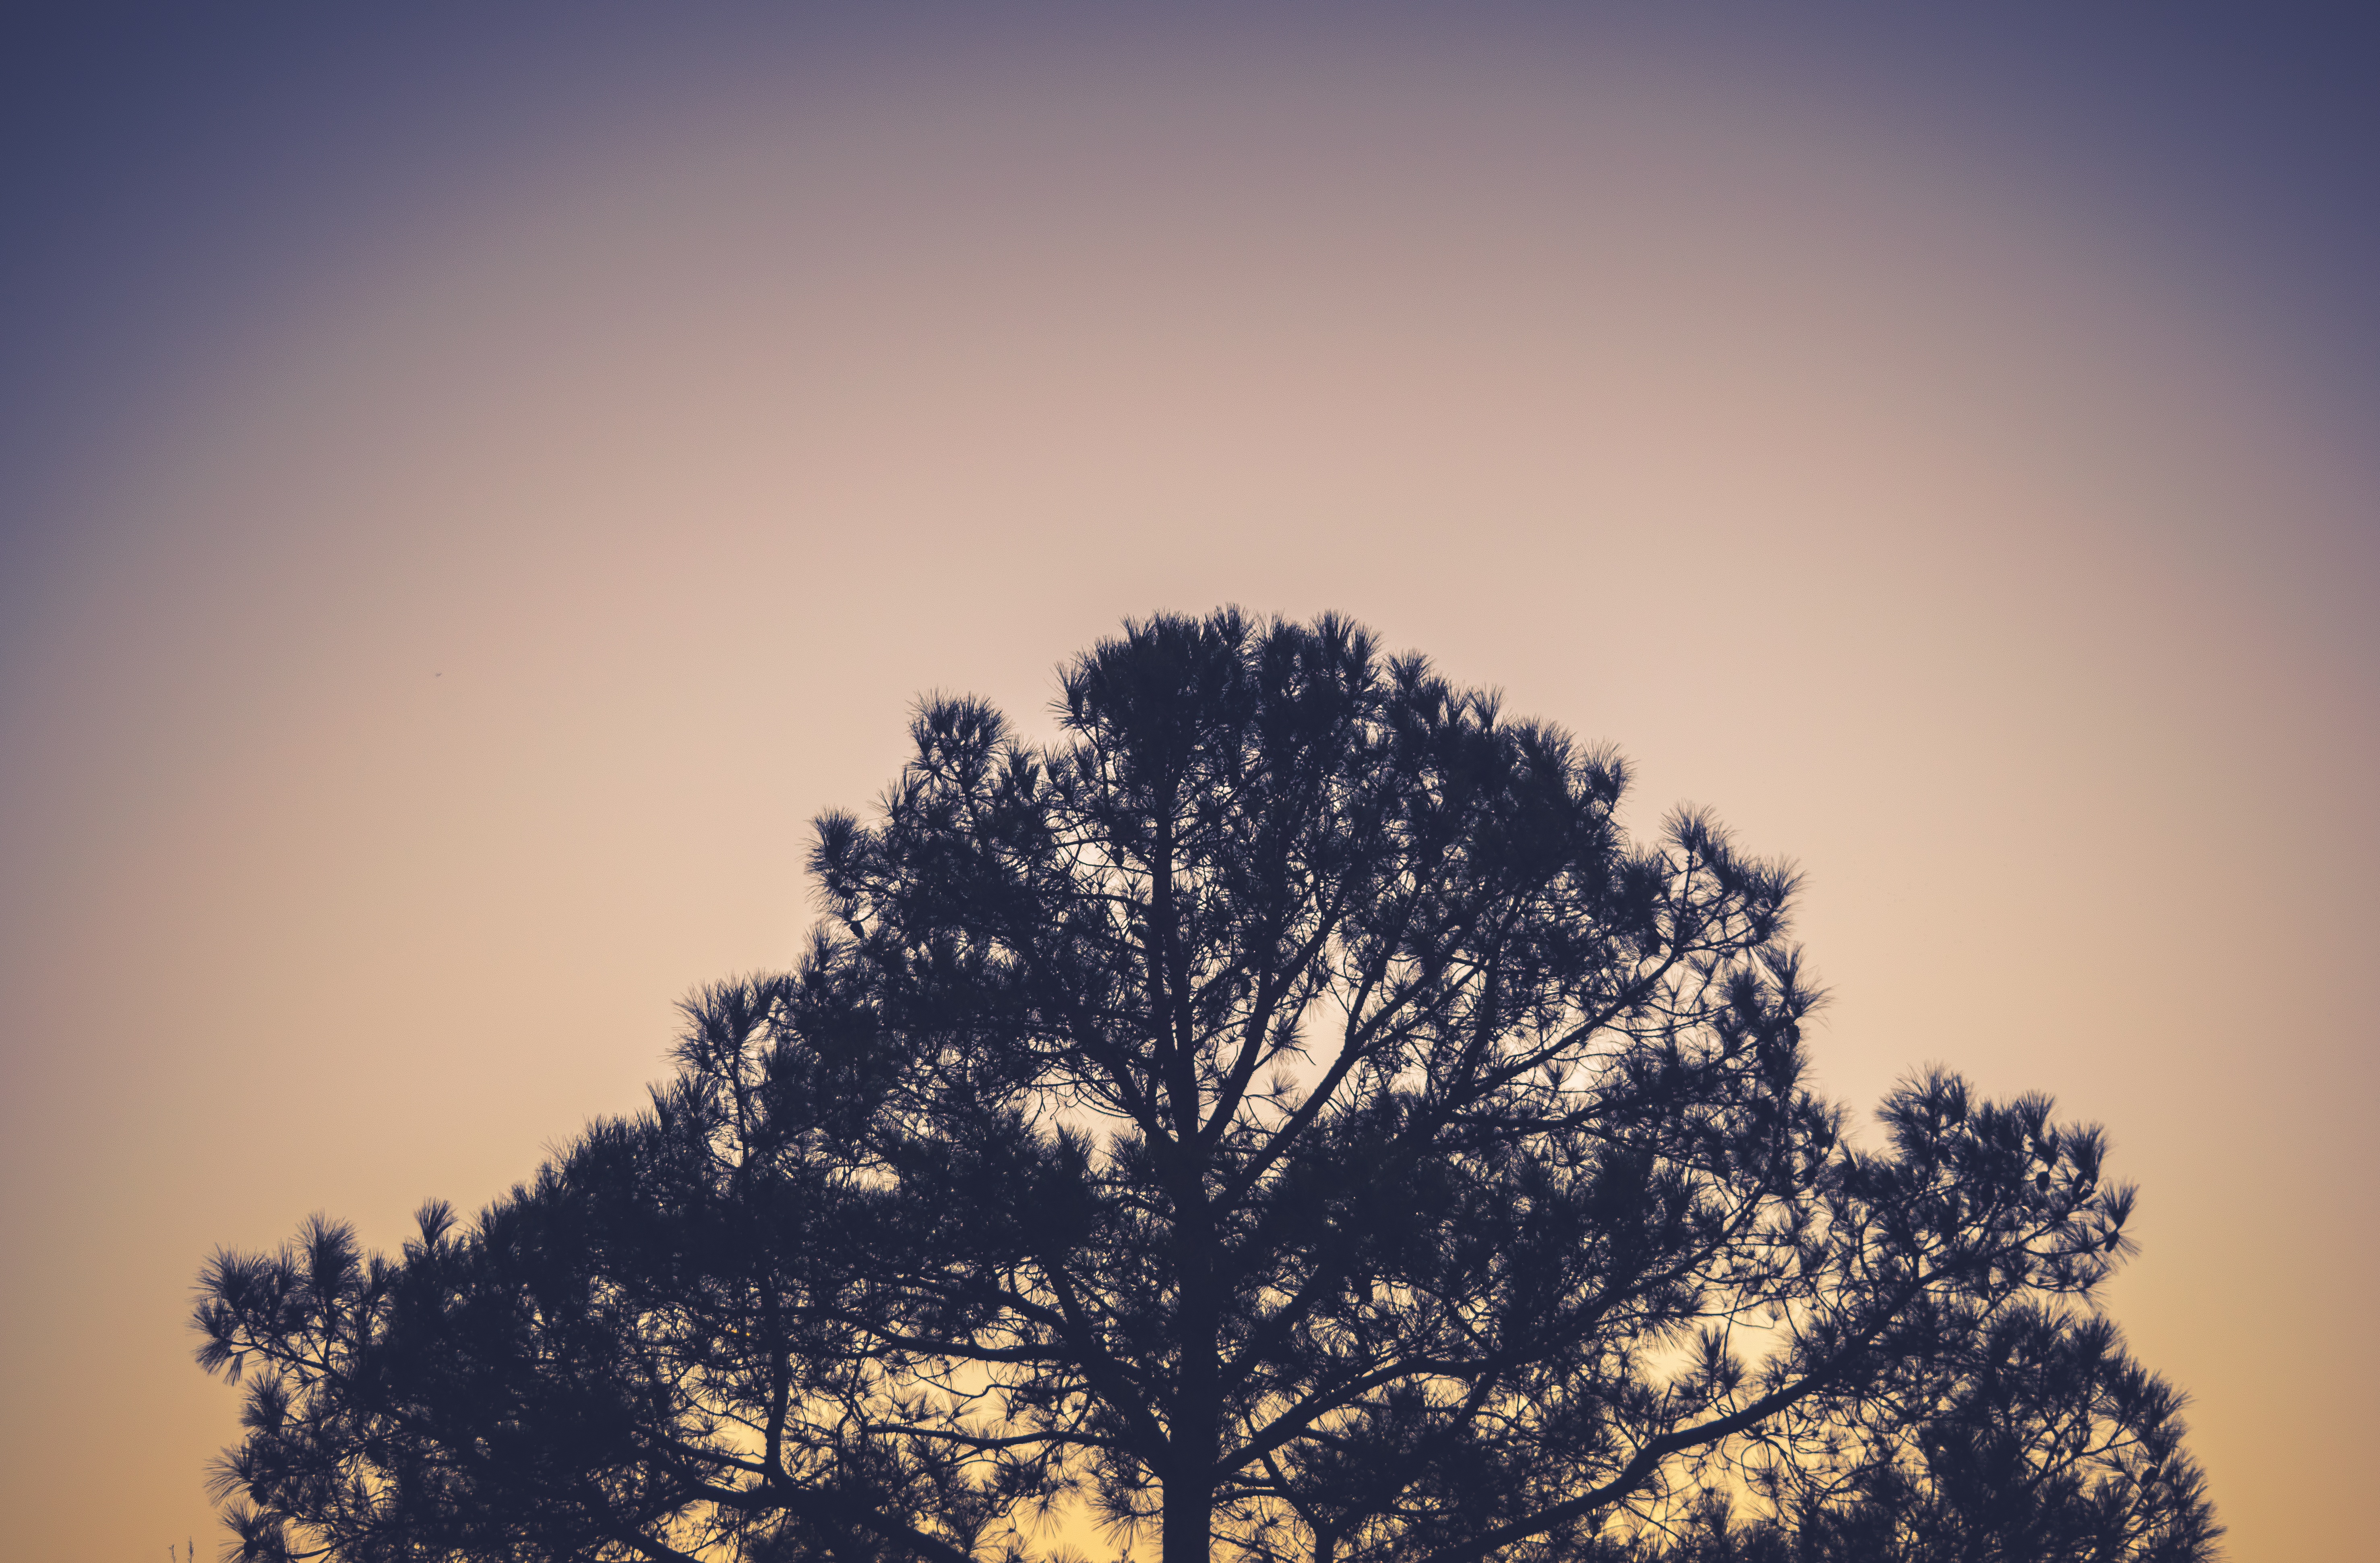
tree, nature, horizon, branch, silhouette, light, cloud, plant, sky, sun, sunrise, sunset, sunlight, morning, dawn, atmosphere, dusk, pine, environment, evening, twilight, reflection, darkness, needles, backlight, scene, meteorological phenomenon, atmospheric phenomenon, atmosphere of earth, woody plant, conifere